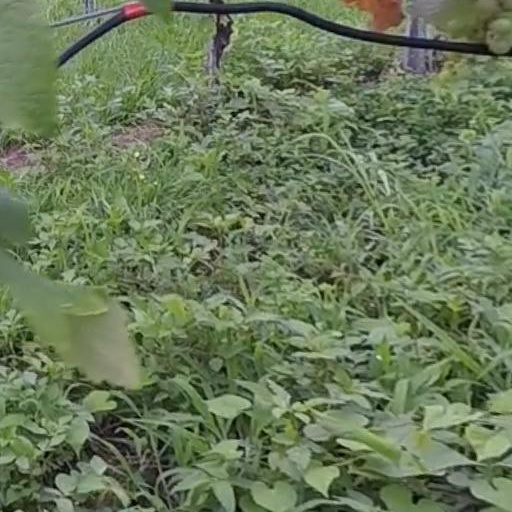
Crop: grape